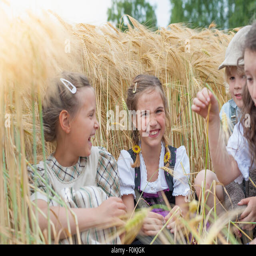
children sitting in a grain field having fun